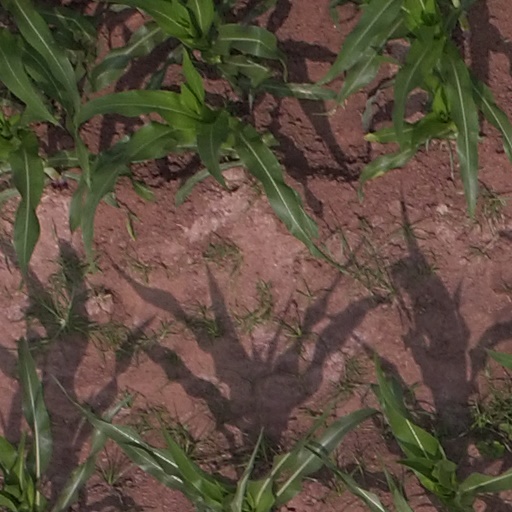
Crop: maize; corn